St. Lawrence Reservation

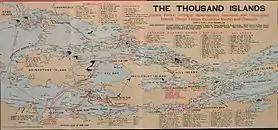
An 1898 map showing the locations of both American and Canadian public lands (in black) in the Thousand Islands region

Concurrent with the initial actions of New York State to develop recreational grounds in the Thousand Islands, the Canadian government also moved to protect islands within their jurisdiction. By 1896, Canada had identified 11 islands for potential protection and recreational development within the region.